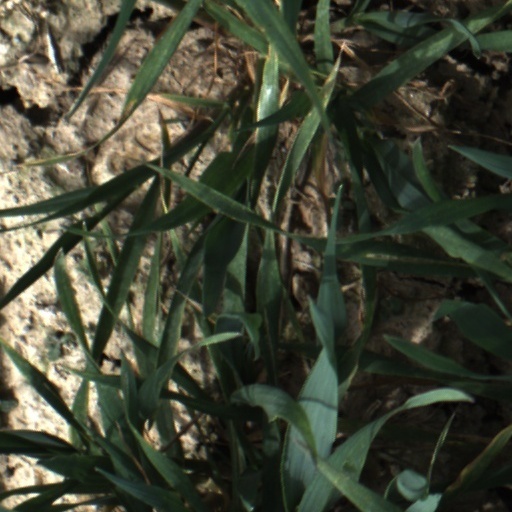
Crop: wheat